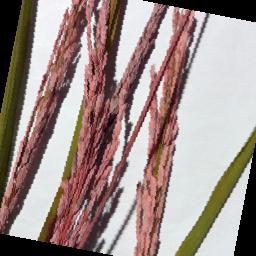
Label: Rice___Neck_Blast